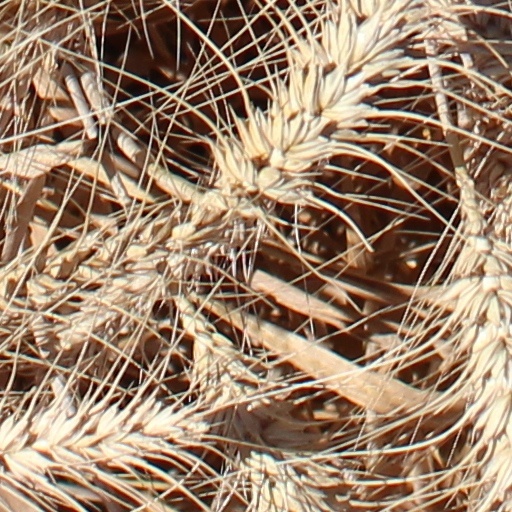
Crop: wheat